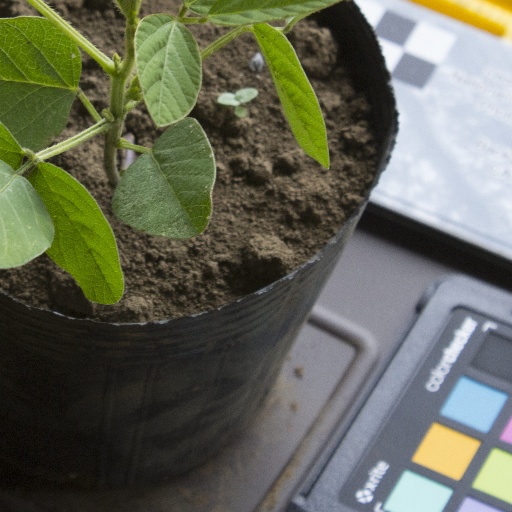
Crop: soybean